Ivan Dimitrov (footballer)

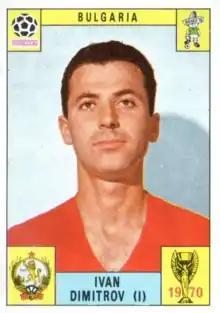
Dimitrov at the 1970 FIFA World Cup

Ivan Milanov Dimitrov (14 May 1935 – 1 January 2019) was a Bulgarian footballer who played as a defender for the Bulgaria national team. At club level, he made 340 appearances in the Bulgarian League, playing for Stroitel Sofia, Torpedo Sofia, Zavod 12 Sofia, Lokomotiv Sofia, Spartak Sofia and Akademik Sofia.